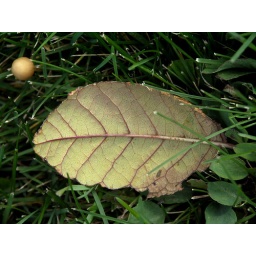
A newly fallen leaf settles into the green grass near a small round mushroom.